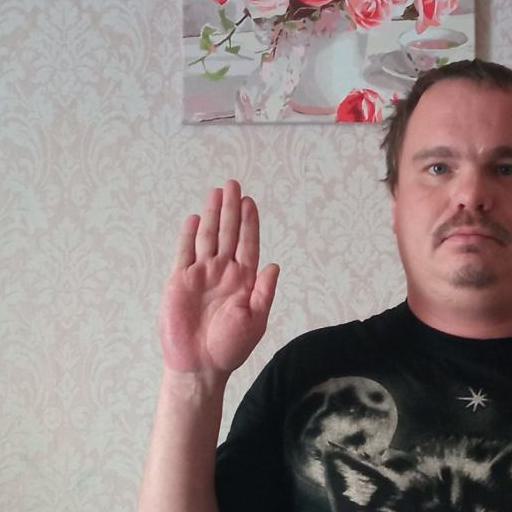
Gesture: stop